David Ellefson

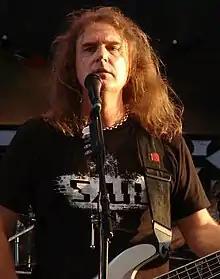
Ellefson playing at the Illinois State Fair in 2019

David Ellefson is an American musician, best known for his long tenure as the bassist and backing vocalist for thrash metal band Megadeth across two stints.